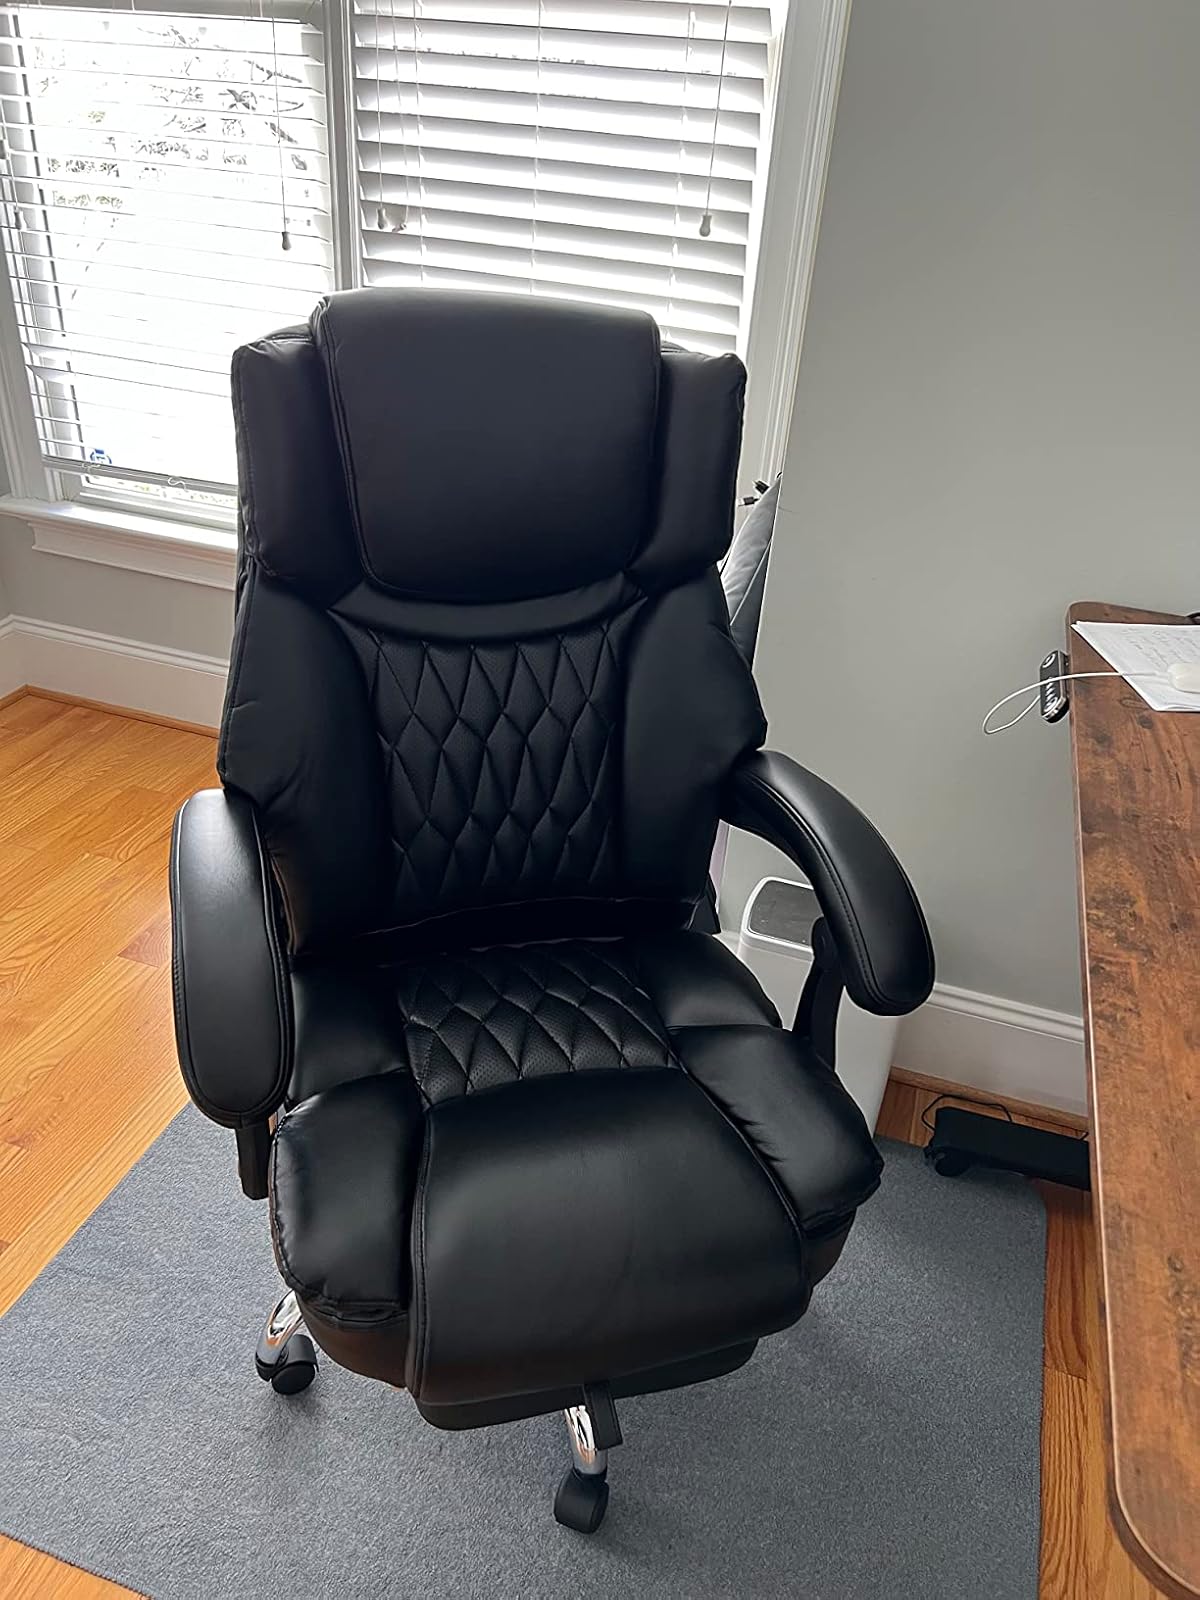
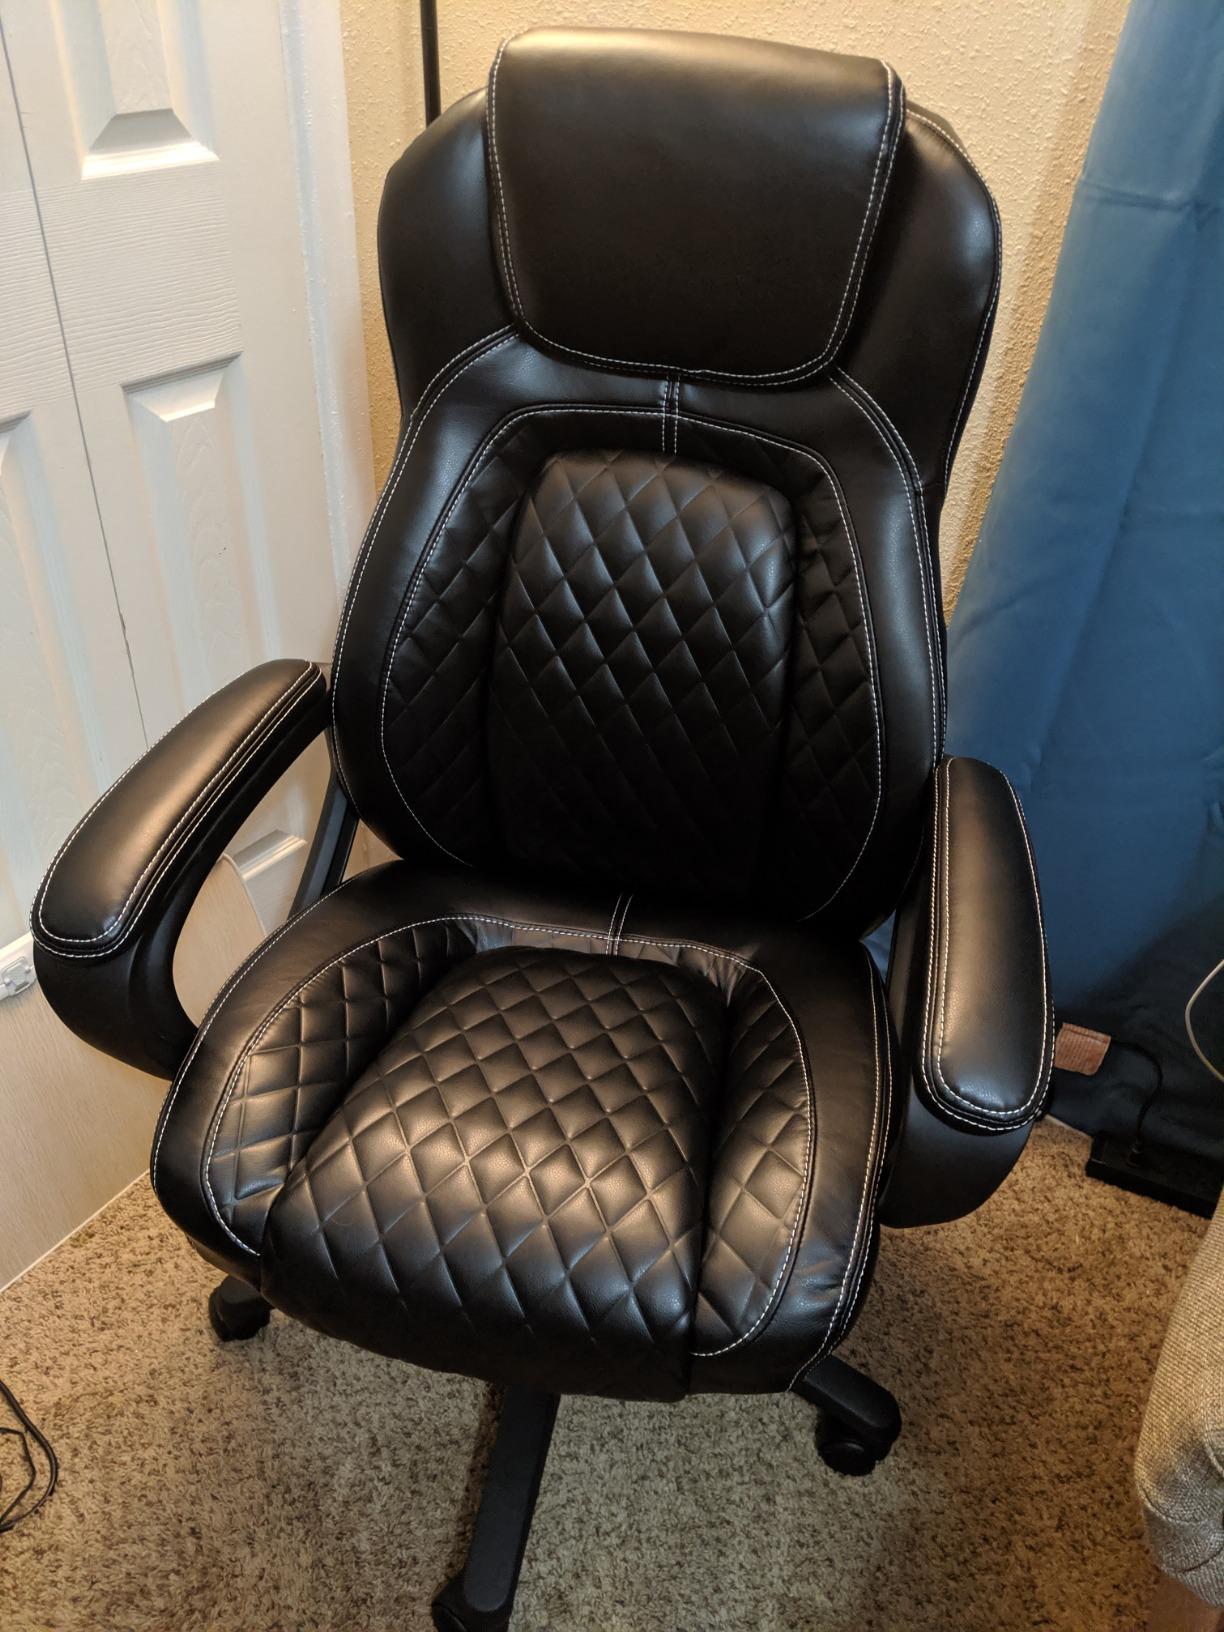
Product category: items_chair
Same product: no